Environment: lab
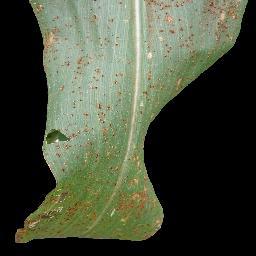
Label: common_rust